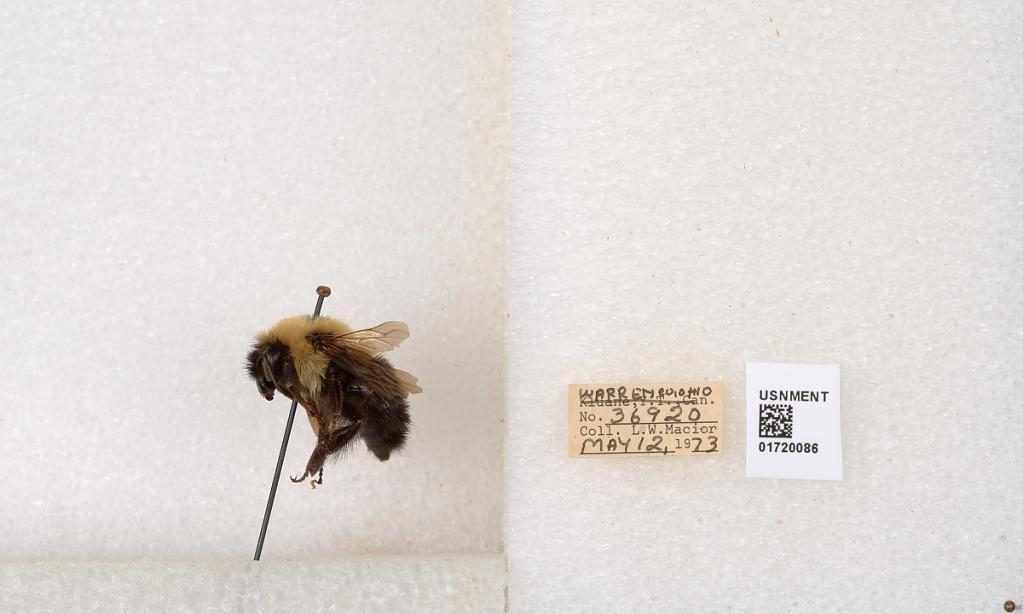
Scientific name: Bombus bimaculatus Cresson
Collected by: L. Macior
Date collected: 1973-5-12
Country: United States
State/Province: Ohio
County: Warren
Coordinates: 39.4276, -84.1668